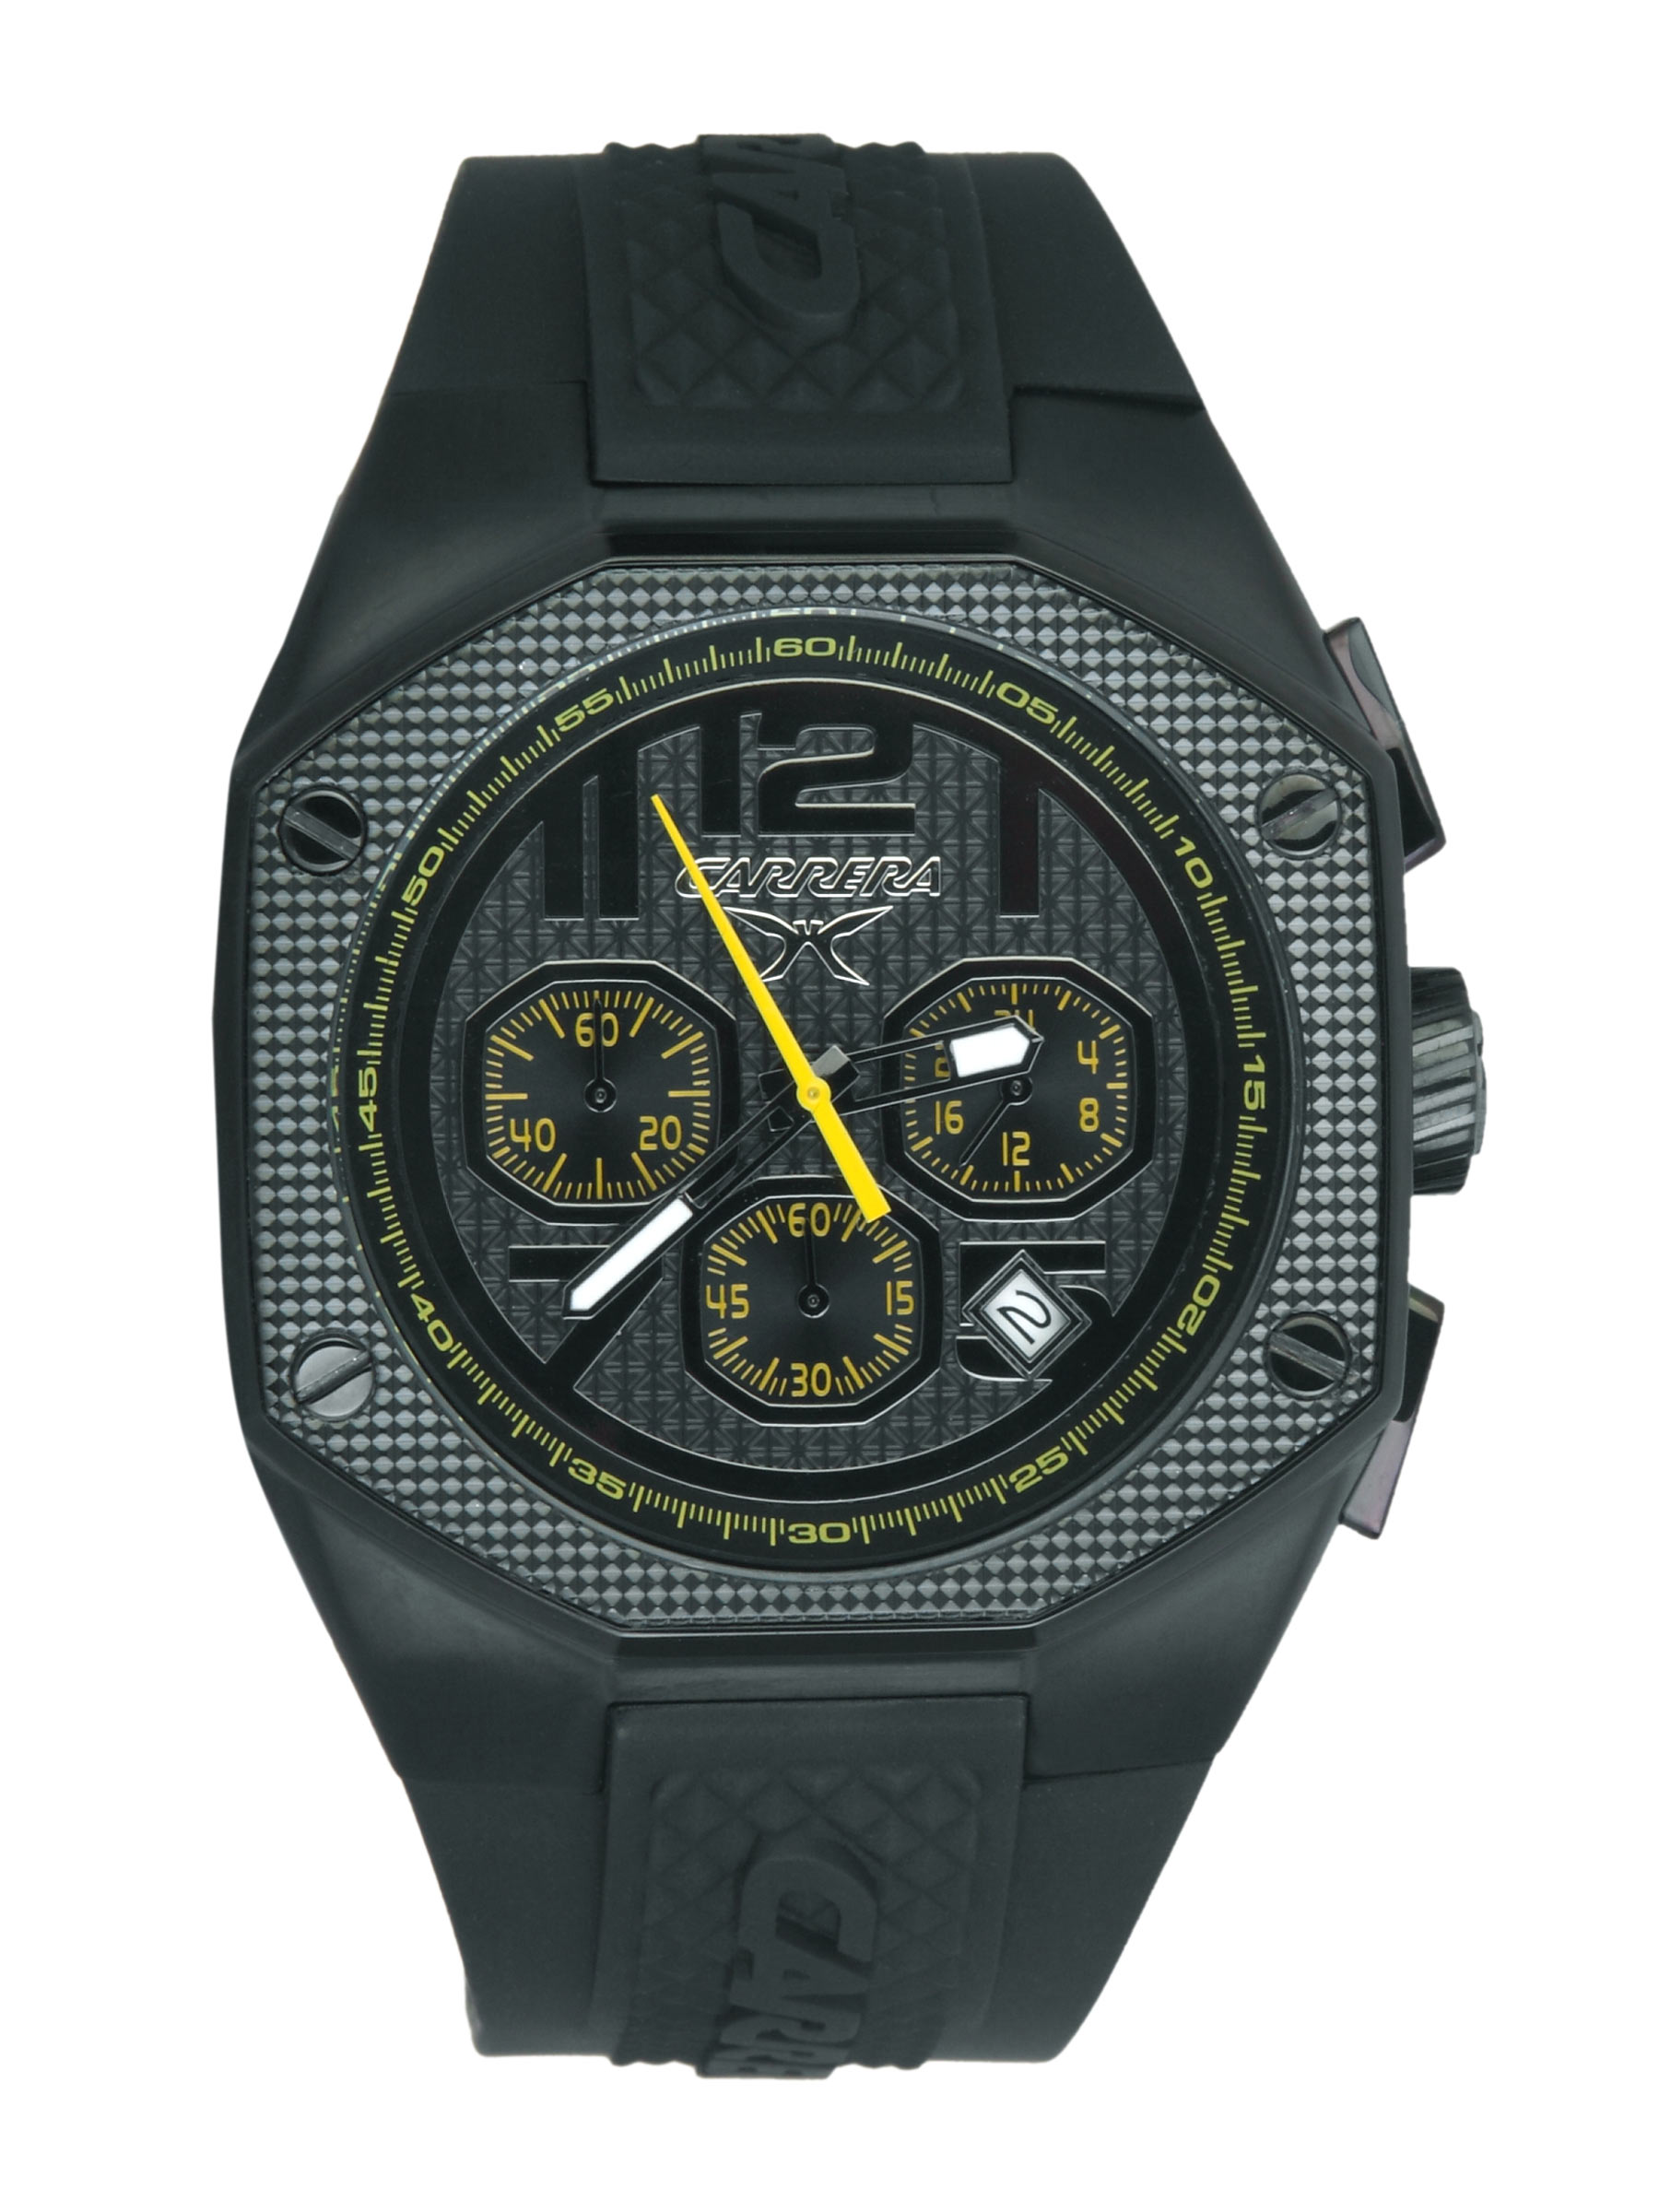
Carrera Men Round Dial PU Strap Black Watches
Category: Accessories / Watches / Watches
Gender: Men
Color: Black
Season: Winter 2016
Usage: Casual